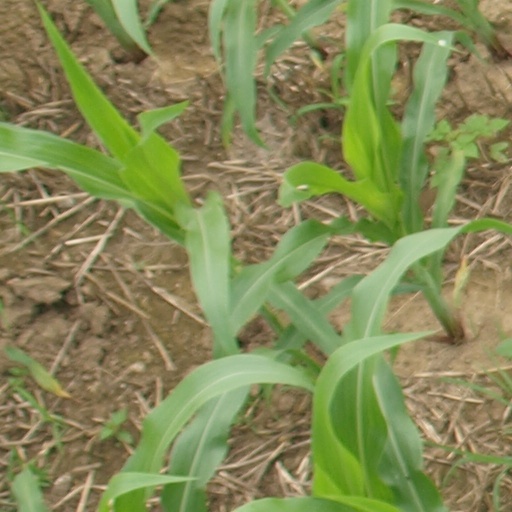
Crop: maize; corn